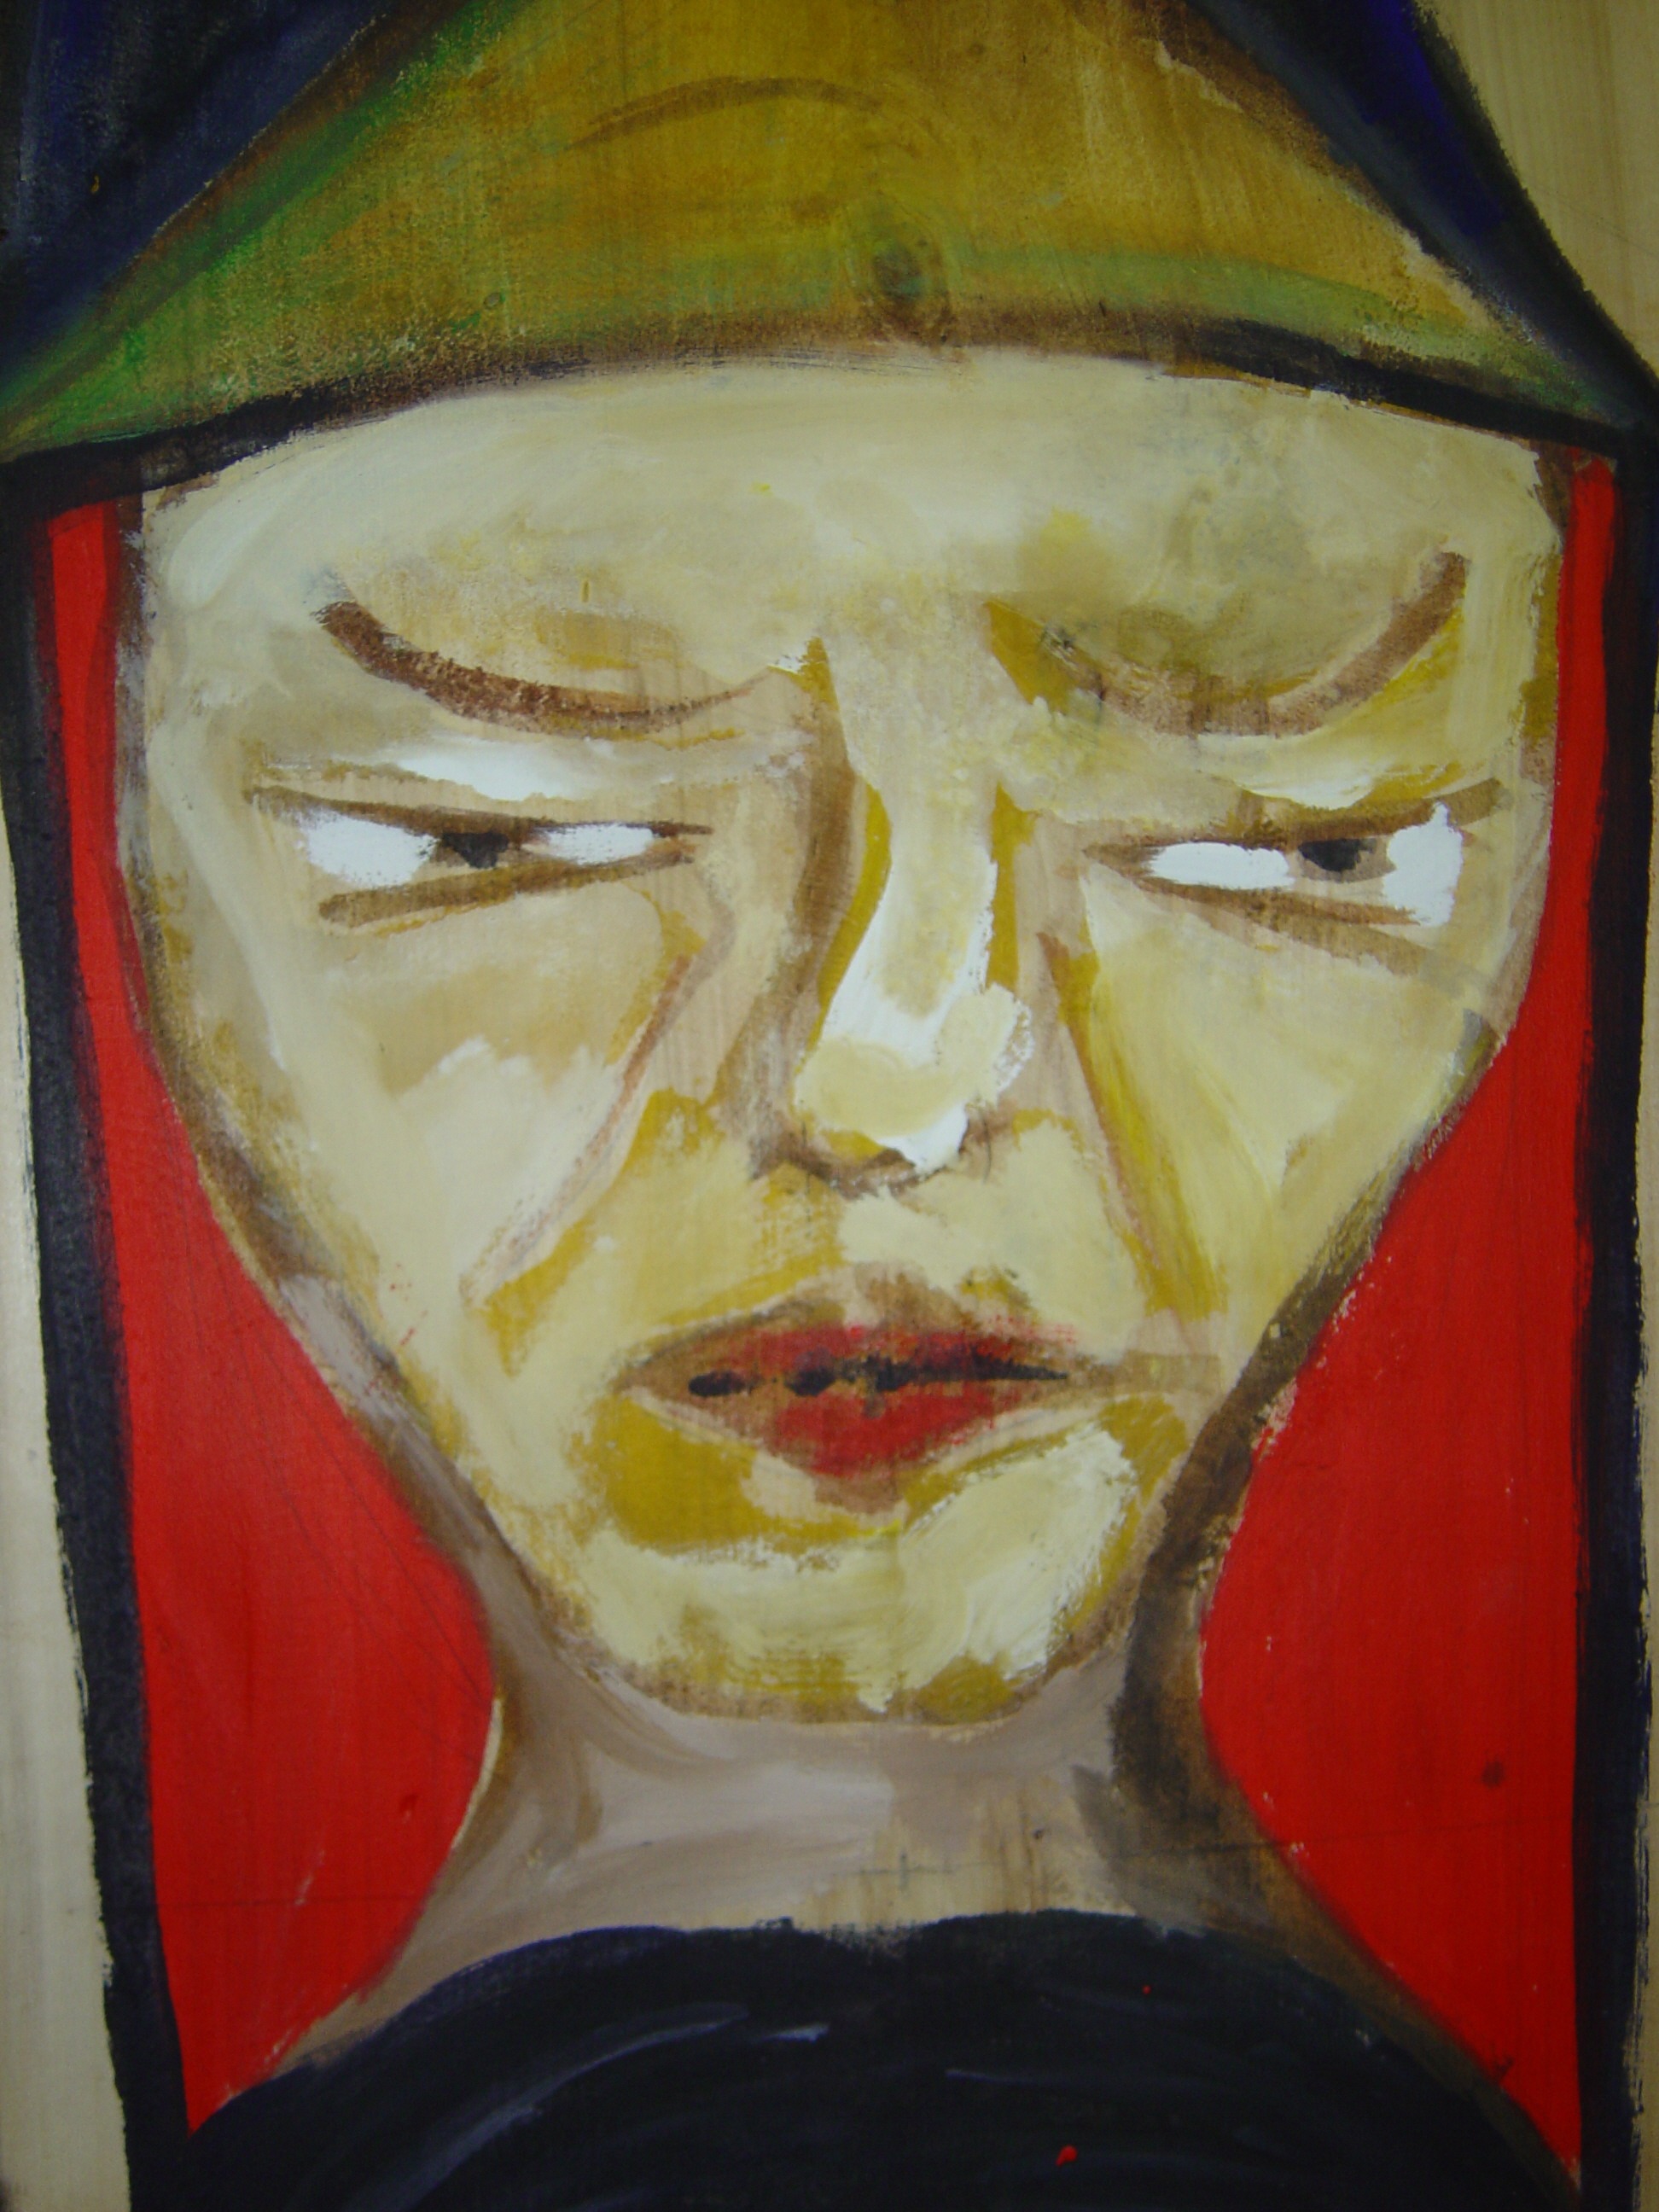
man, portrait, chinese, color, asia, painting, wood work, face, art, modern art, acrylic paint